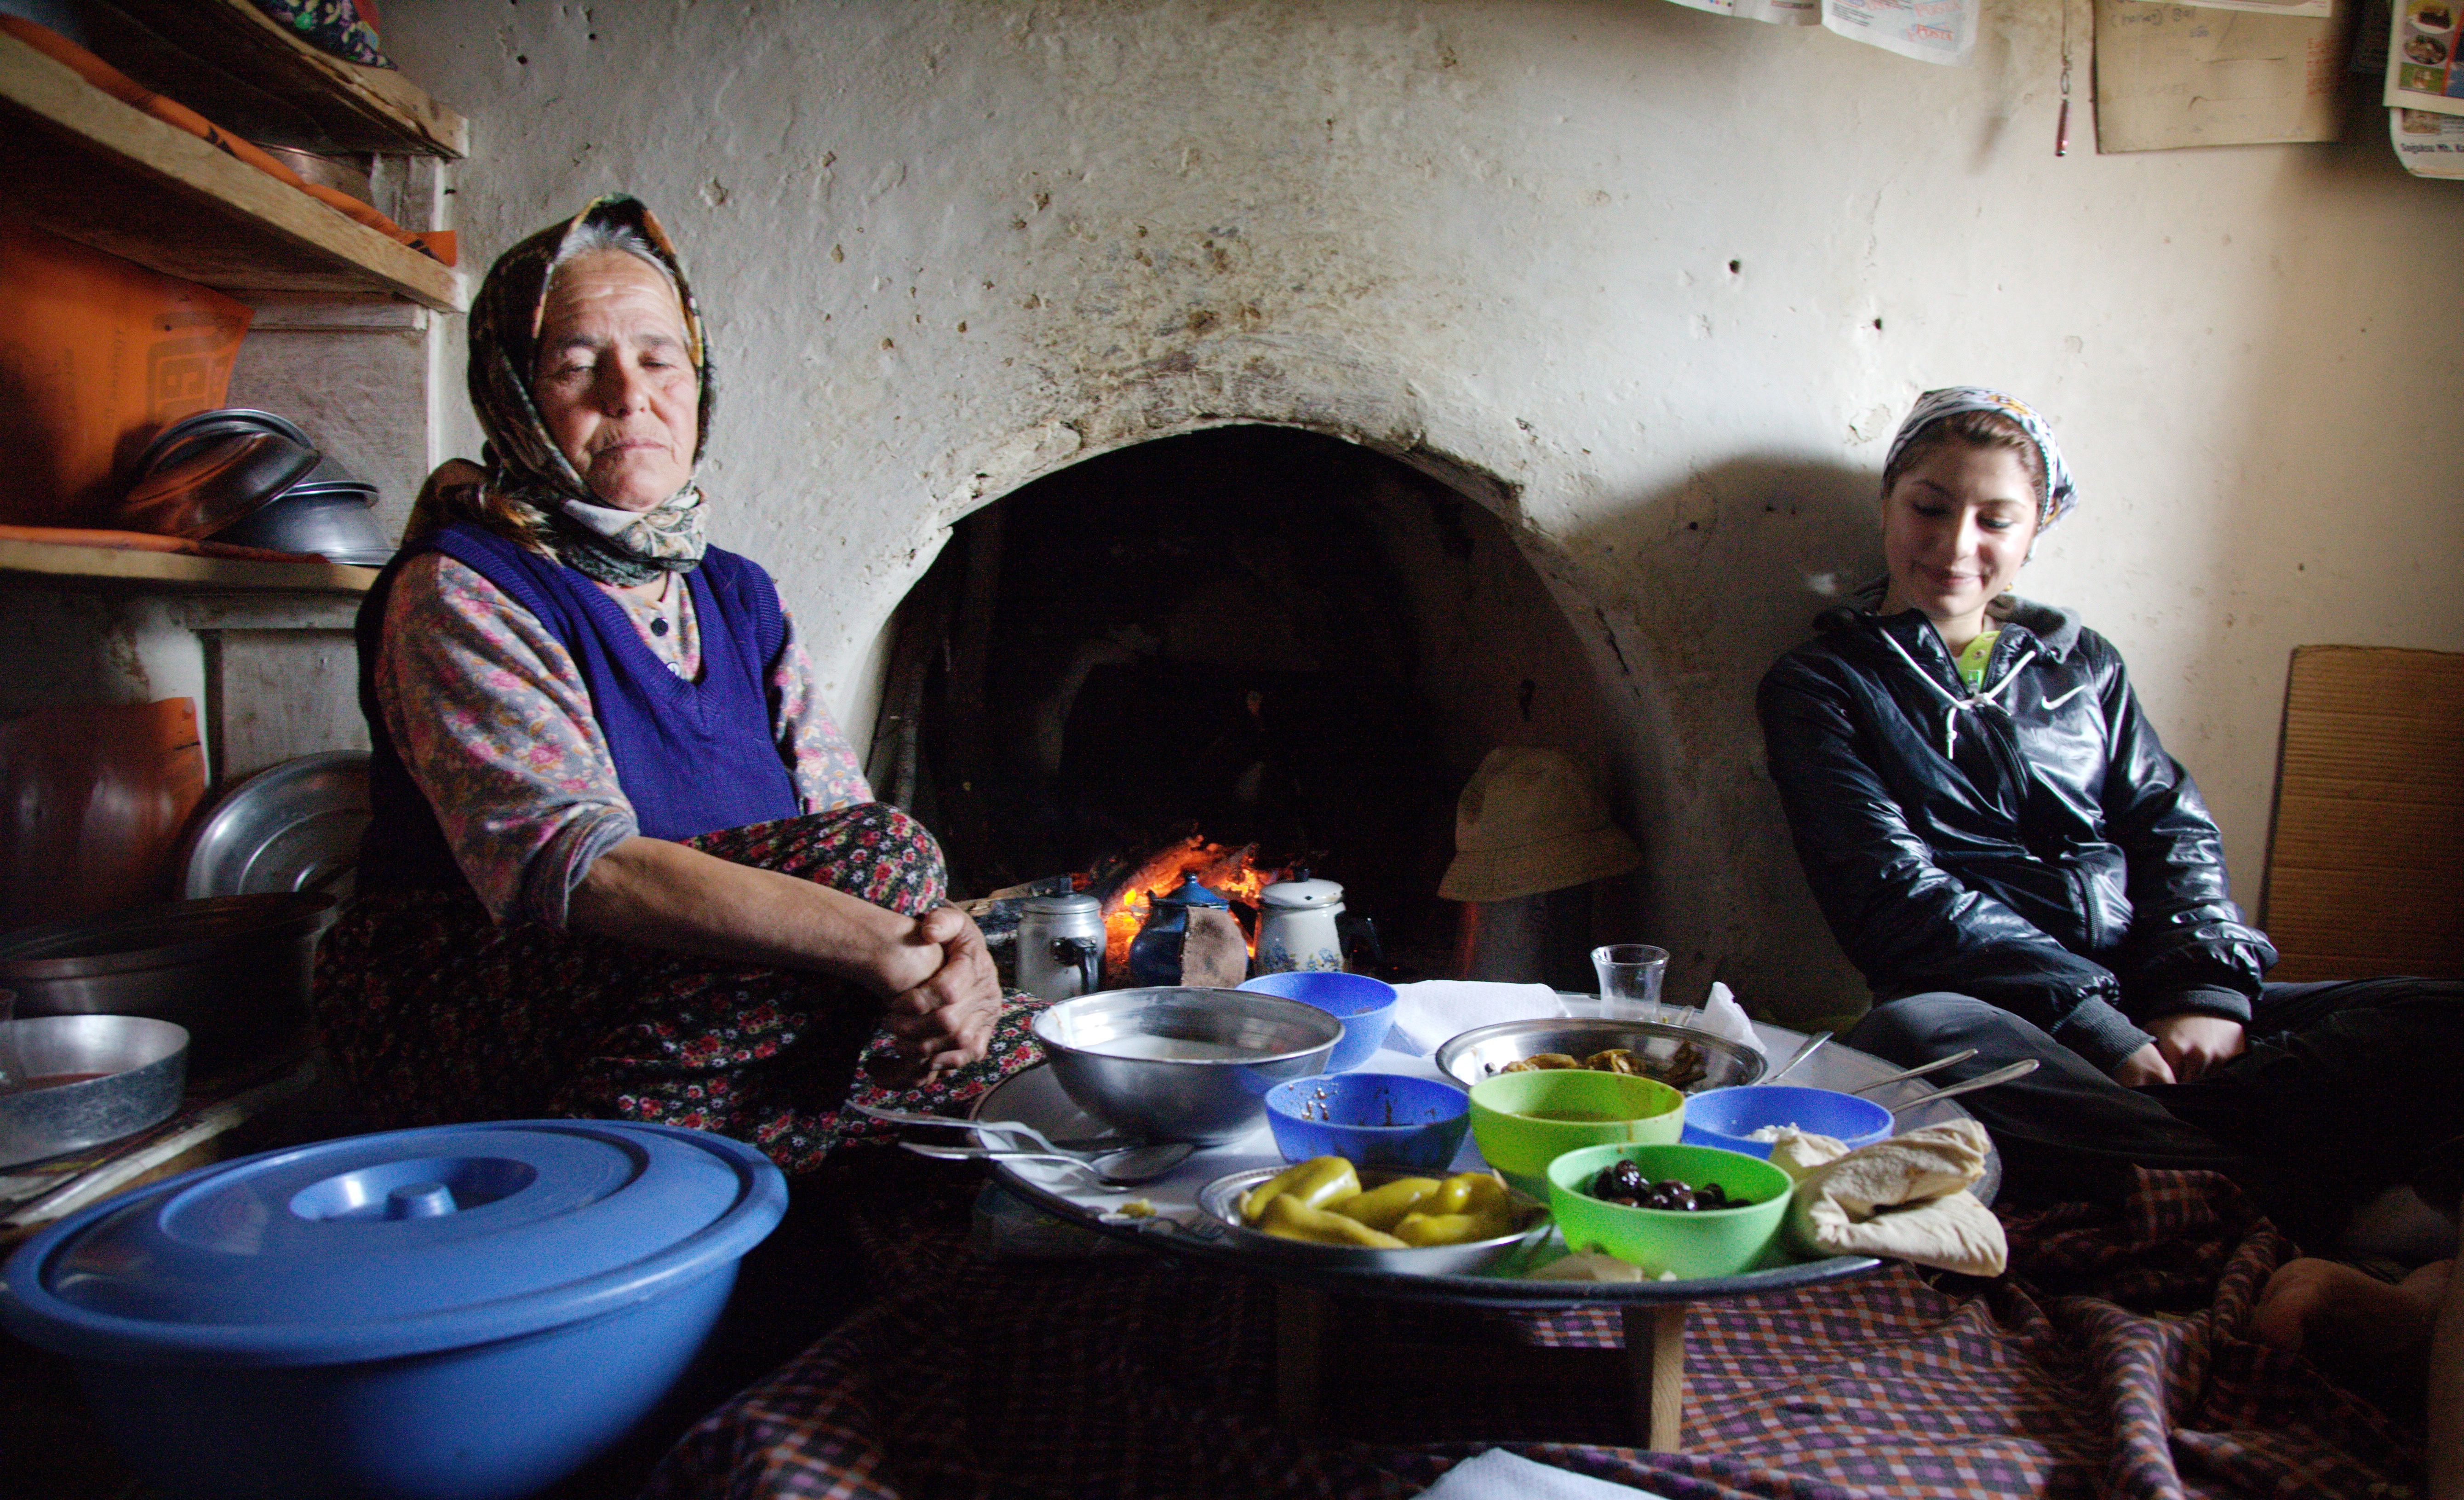
people, meal, art, social group